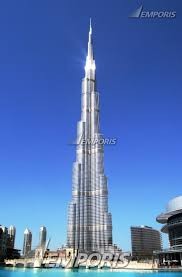
Landmark: Burj Khalifa